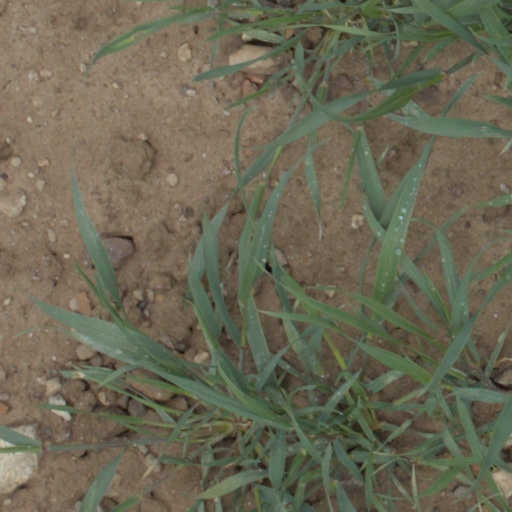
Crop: wheat